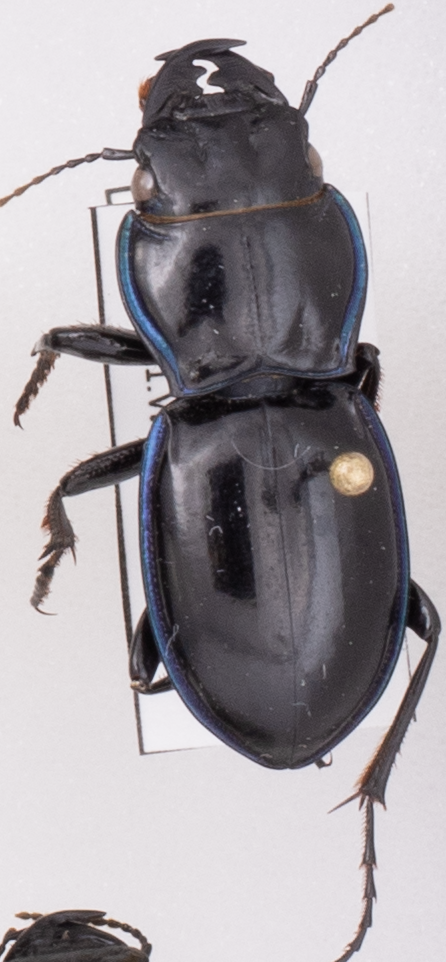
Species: Pasimachus elongatus
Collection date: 2022-09-14
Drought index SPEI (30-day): -1.216
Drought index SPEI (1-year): -1.594
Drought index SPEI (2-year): -1.45